Williamsburg, Brooklyn

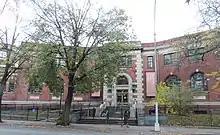
A two-story red brick building partially obscured by a tree on a cloudy day

Pre-term and births to teenage mothers are less common in Greenpoint and Williamsburg than in other places citywide. In Greenpoint and Williamsburg, there were 54 pre-term births per 1,000 live births (the lowest in the city, compared to 87 per 1,000 citywide), and 16.0 births to teenage mothers per 1,000 live births (compared to 19.3 per 1,000 citywide). Greenpoint and Williamsburg has a relatively low population of residents who are uninsured, or who receive health care through Medicaid. In 2018, this population of uninsured residents was estimated to be 7%, which is lower than the citywide rate of 12%.